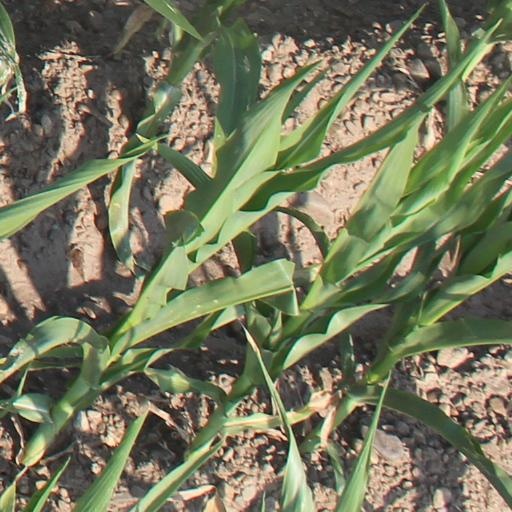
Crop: maize; corn